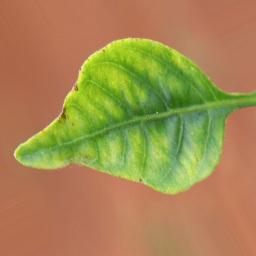
Label: nutritional